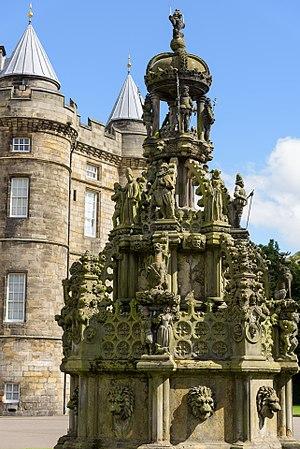
Fontaine de la court du palais d'Holyrood.